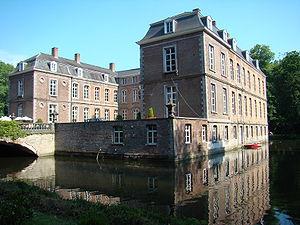
Ingelmunster est une commune néerlandophone de Belgique située en Région flamande dans la province de Flandre-Occidentale.